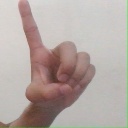
अक्षर: ड